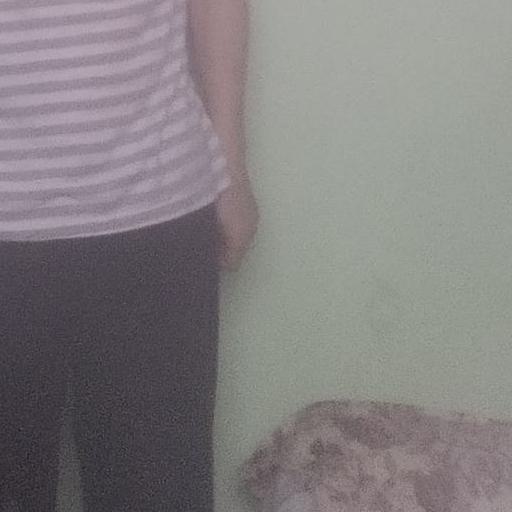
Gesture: no_gesture